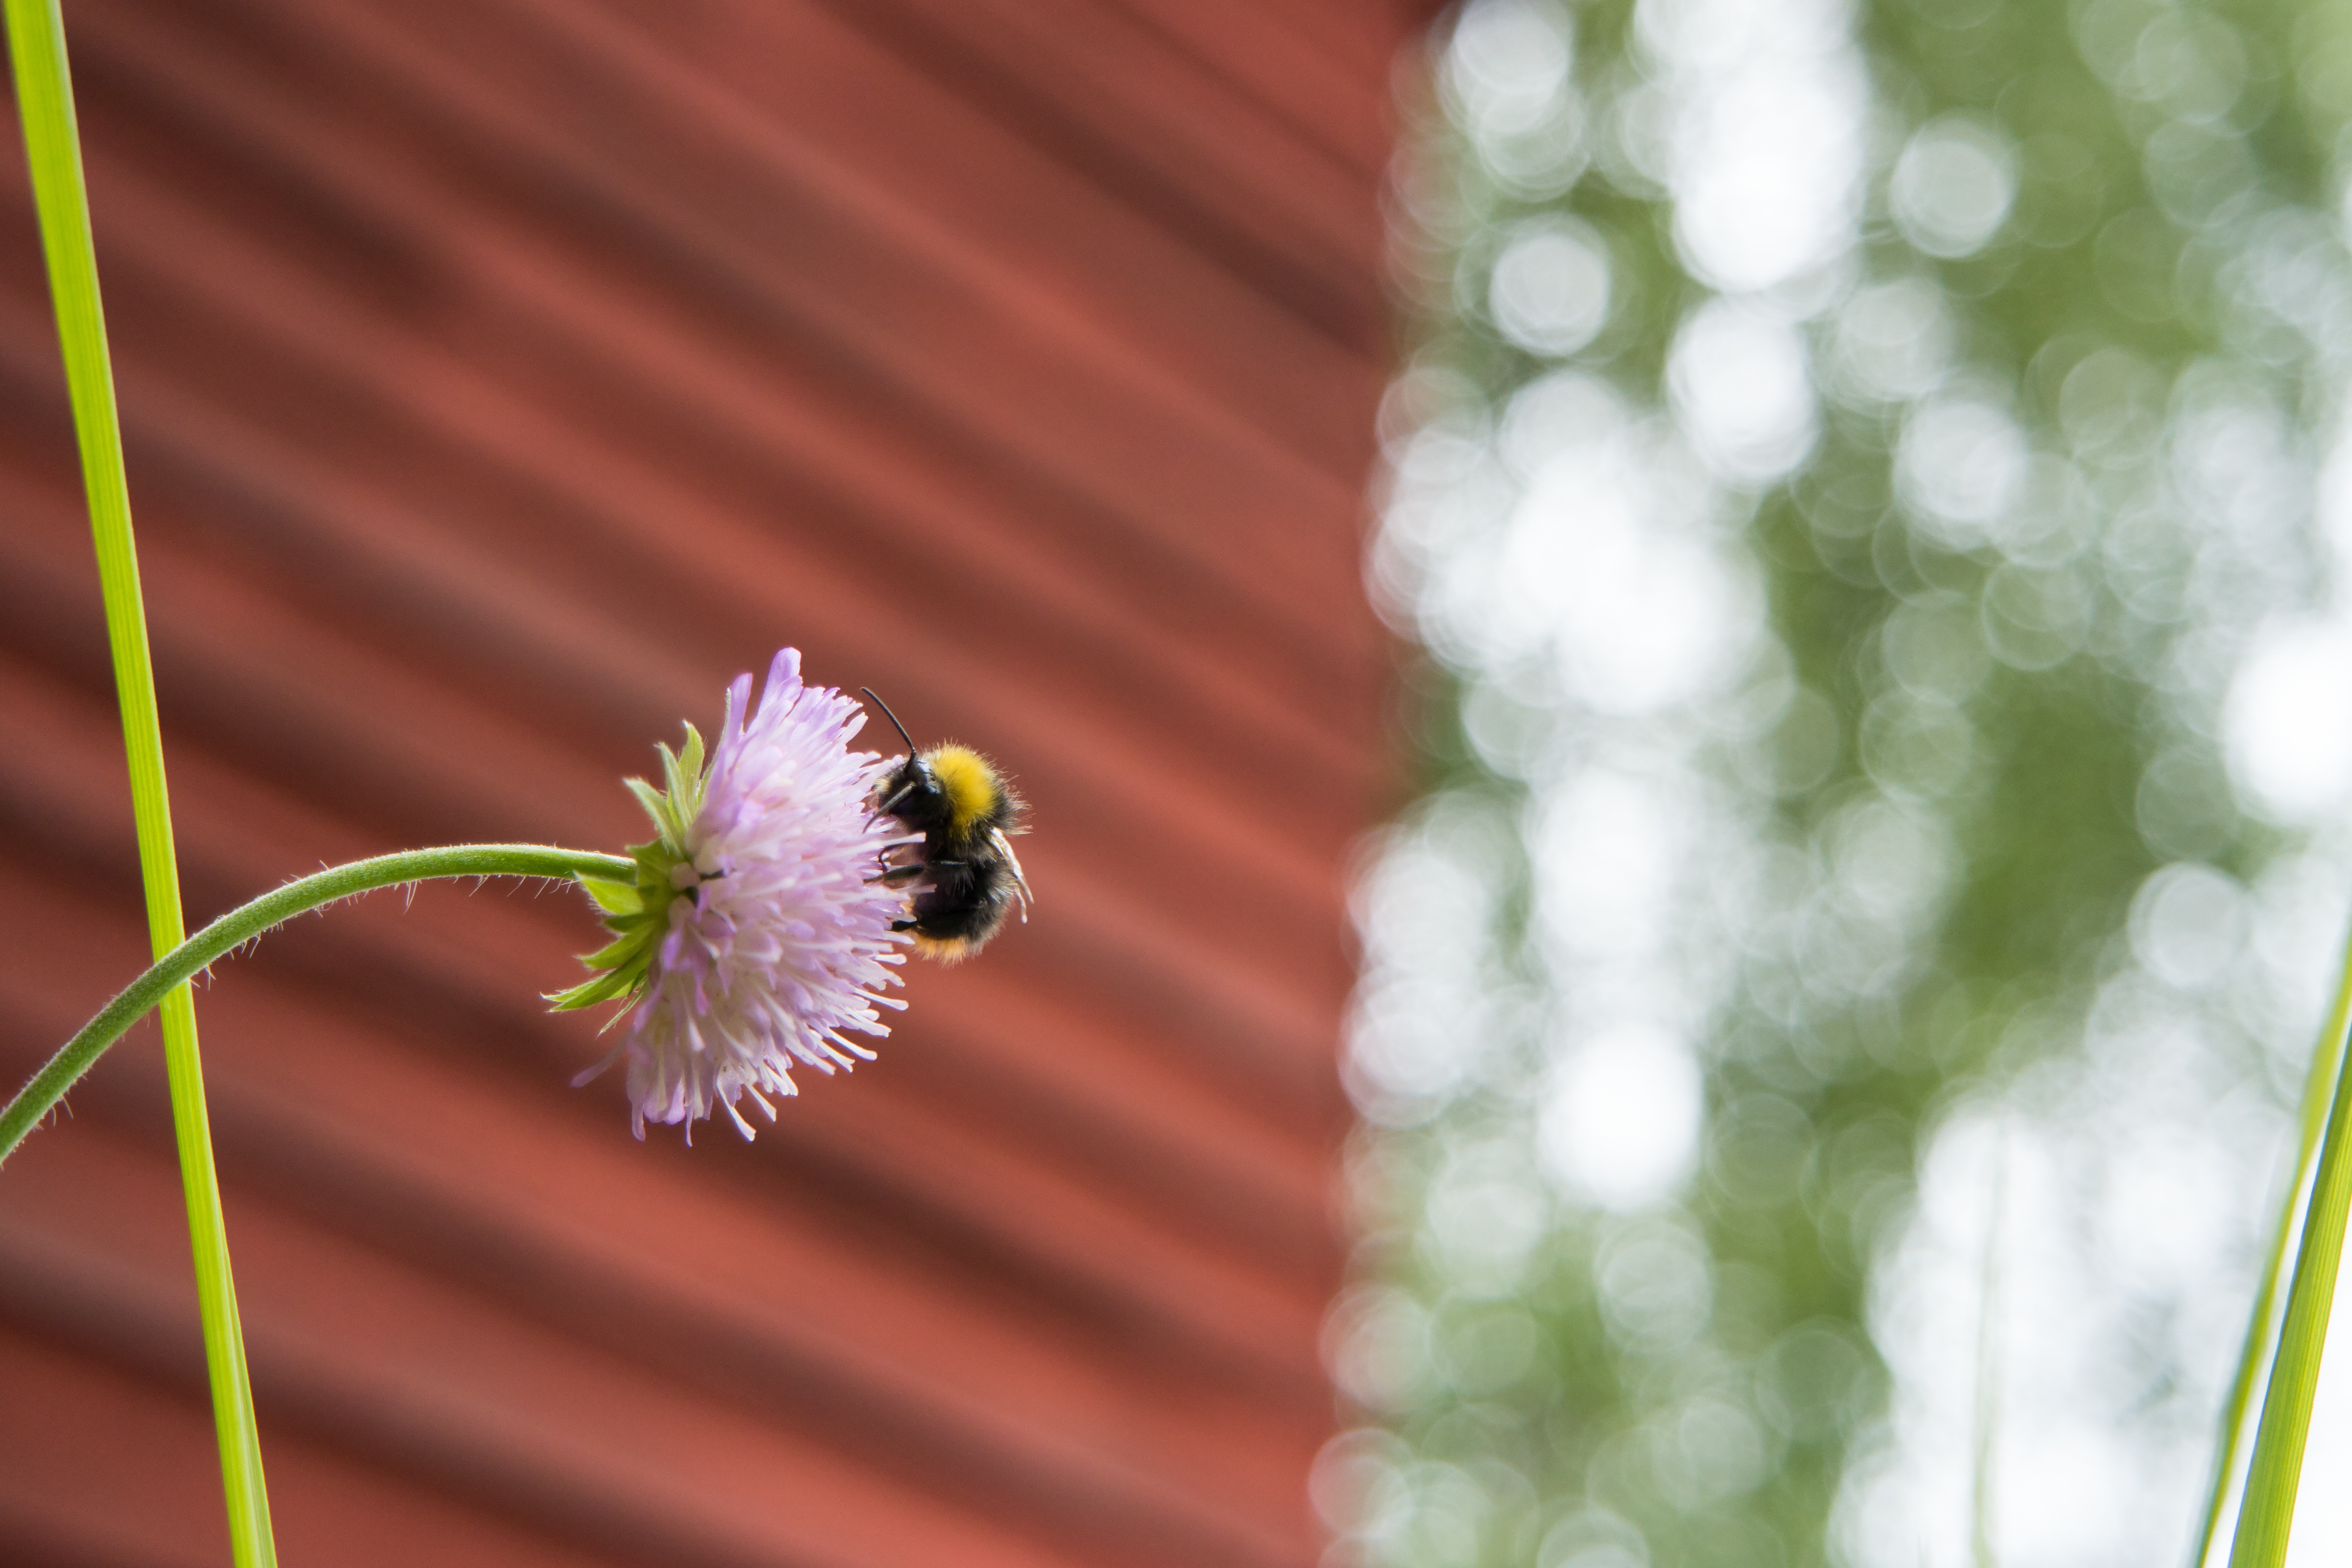
nature, grass, blossom, plant, photography, leaf, flower, petal, pollen, green, insect, botany, flora, fauna, invertebrate, wildflower, close up, bee, macro photography, plant stem